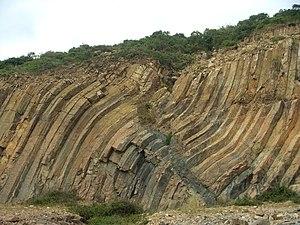
La palagonite est un mélange de minéraux produits par l'altération, en interaction avec l'eau, de matériaux volcaniques vitreux de nature basaltique. La couleur, généralement jaunâtre à brunâtre, peut varier du vert au gris. Des argiles et des zéolites sont les principaux composants de la palagonite.